Kumeyaay

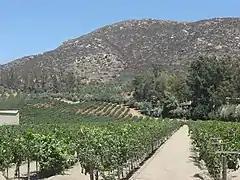
Valle de Guadalupe (Guadalupe Valley), Baja California, Mexico

The Kumeyaay communities on the Mexican side of the border have largely retained their traditional heritage. Some villages faced water shortages, making it difficult to continue agricultural operation, which they portray in their film Kumeyaay Land. This led many communities to enter wine-tasting and tourism industries in the Guadalupe Valley. Many bands began launching wine tours and festivals to attract tourists and foreign visitors from southern California and cruise passengers stopping at the Port of Ensenada.